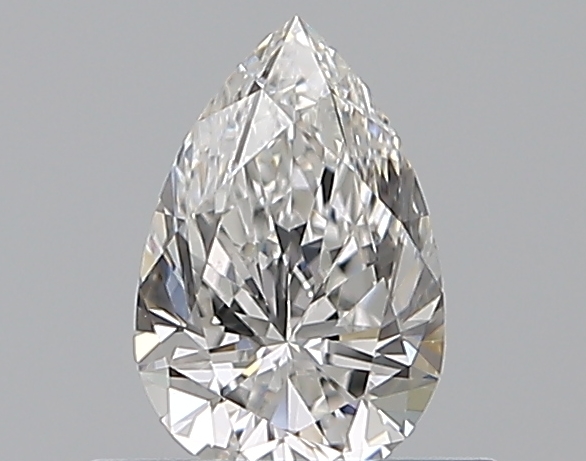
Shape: pear
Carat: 0.51
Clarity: VS1
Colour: F
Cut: EX
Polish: EX
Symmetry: VG
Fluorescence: N
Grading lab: GIA
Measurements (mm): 6.73 x 4.39 x 2.81